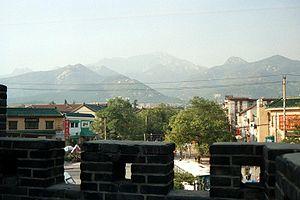
Tai'an est une ville-préfecture située à l'Ouest la province du Shandong en Chine. Sa population est de 615 300 habitants.